Defence CBRN Centre

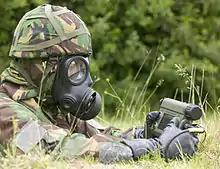
An instructor at the centre operating the Manportable Chemical Agent Detector.

The Defence CBRN (Chemical, Biological, Radiological and Nuclear) School is the instructional element of the centre. Its mission is to deliver the UK's CBRN Defence Training for Operations on land.